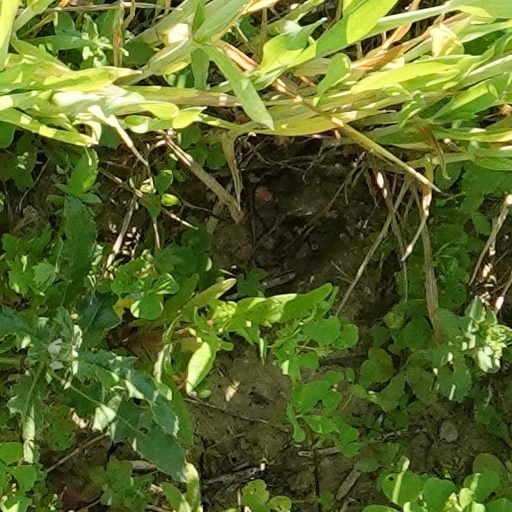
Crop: wheat